Kōda Station (Nagayo)

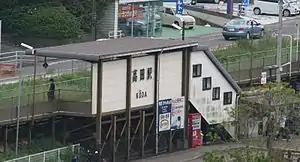
Kōda Station in 2007

is a passenger railway station located in the town of Nagayo, Nishisonogi District, Nagasaki Prefecture, Japan. It is operated by JR Kyushu.